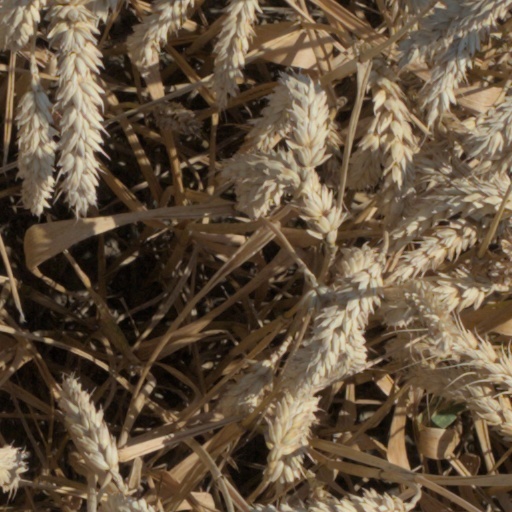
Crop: wheat